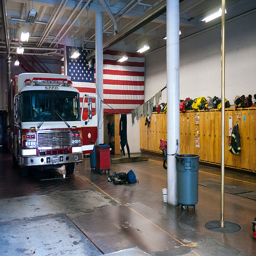
A fire truck parked in a fire station.
A fire truck that is in a hanger.
a firetruck in fire house big flag hanging up.
The firehouse garage is relatively empty of vehicles.
a fire truck sits parked inside of a garage